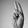
ASL letter: U